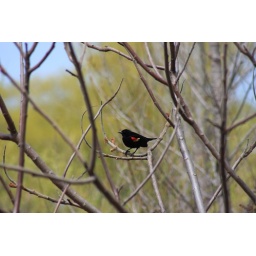
blackbird singing in the trees